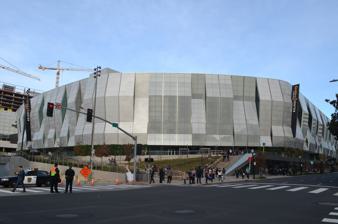
Building: Golden 1 Center
Country: United States of America
Year built: 2016
Arena in California, United States Golden 1 Center G1C The G1 Golden 1 Center in 2017 Golden 1 Center Location in Sacramento Show map of Sacramento, California Golden 1 Center Location in California Show map of California Golden 1 Center Location in the United States Show map of the United States Address 500 David J. Stern Walk Location Sacramento, California , U.S. Coordinates 38°34′49.3″N 121°29′58.6″W / 38.580361°N 121.499611°W / 38.580361; -121.499611 Public transit Sacramento Regional Transit District : Gold Line Blue Line Green Line at St. Rose of Lima Park Owner City of Sacramento Operator Sacramento Kings LP, LLC Capacity Basketball : 17,608 Concerts : 19,000 Field size 779,200 sq ft (72,390 m 2 ) Construction Broke ground October 29, 2014 Opened September 30, 2016 Construction cost US$558.2 million ($709 million in 2023 dollars ) Architect AECOM Mark Dziewulski Architect Project manager ICON Venue Group Structural engineer Thornton Tomasetti /Buehler & Buehler Geocon Consultants, Inc. (geotechnical engineer) Services engineer Henderson Engineers, Inc. General contractor Turner Construction Tenants Sacramento Kings ( NBA ) (2016–present) Website golden1center .com Golden 1 Center is an indoor arena in downtown Sacramento, California , United States. It sits partially on the site of the former Downtown Plaza shopping center. The publicly owned arena is part of a business and entertainment district called Downtown Commons (DoCo) , which includes a $250 million 16-story mixed-use tower. The arena, which replaced ARCO Arena as the home of the Sacramento Kings of the National Basketball Association , hosts concerts, conventions and other sporting and entertainment events. Capacity is expandable to about 19,000 to accommodate concert audiences. 34 luxury suites were sold to include all events year-round . Suite partners have access to three exclusive clubs on the premium level including two skyboxes that overlook the concourse and have a direct view of the outside. In addition to the luxury suites, there are 48 loft-style suites. History As part of the successful effort to keep the Kings in Sacramento , an ownership group led by Vivek Ranadivé purchased the majority stake in the team from the Maloof family , with the city agreeing to partner with the Kings to build a new arena by 2016. Construction began October 29, 2014. Turner Construction , known in the Sacramento area for having built Terminal B at Sacramento International Airport and other projects, was the construction manager for the new arena. The Kings' previous owners, led by the Maloof family, first proposed a downtown arena in 2012. The arena's estimated cost was $391 million. The City of Sacramento would have paid $255.5 million, the Kings would have contributed $73.25 million, and AEG was going to contribute $58.75 million. Inside of Golden 1 Center during a Kings game The Kings decided to name the street leading to the front door of the arena in honor of former NBA Commissioner David Stern, whose persistent, decades-long efforts helped keep the franchise in Sacramento. Officially, the address of Golden 1 Center is 500 David J. Stern Walk. The arena's first concert was held on October 4, 2016, with a two-night concert held by Paul McCartney on his One on One tour. Financing The Sacramento City Council voted approval of public financing and other terms on May 20, 2014. The total cost of Golden 1 Center was once estimated to be $507 million. The Sacramento Kings contributed approximately $284 million and the City of Sacramento contributed approximately $223 million. The City of Sacramento financed its contribution through the sale of bonds ($212 million) and parking and economic development funds ($11 million). Construction costs of the new Golden 1 Center increased to $534.6 million due to a change in the seating configuration that moved hundreds of seats to the lower bowl and closer to the basketball court and additional features. Design Golden 1 Center reflects the fabric of Northern California by utilizing regionally sourced materials that range from glass to recycled aluminum to potentially precast concrete, composed of sand from San Benito and rocks of Sierra limestone that reflect the colors of the region. Additionally, Golden 1 Center utilizes only FSC -certified wood, an international standard of quality and responsible forest management. A rooftop solar array, installed by Solar Power Inc. at a cost of $2.5 million, generates up to 1.2 megawatts, augmented by an 11 megawatt solar field in nearby Rancho Seco operated by the Sacramento Municipal Utility District (SMUD). Installing solar power is part of the Sacramento Kings ownership's goal to have its new sports and entertainment center be the most technologically advanced arena in the country, and that includes being efficient and using renewable energy . The arena earned LEED Platinum certification in late September 2016. Along with the architectural design, a number of artworks were permanently installed, with works from local artists such as Phil America and Gale Hart and internationally recognized artist Jeff Koons . A unique fan tradition was born on the arena in 2022. For the season , 4 massive, purple-lit laser beams were installed in the grand entrance of the arena, meant to be lit everytime the Kings garnered a victory, either at home or away. The intense beams can be seen from miles away, and have received significant fan support. Chants of " Light the Beam !" have become common ahead of Kings wins, with the hashtag #LightTheBeam becoming popular within the Kings' social media presence after every win. Technology The main videoboard, to be hung over center court, is 84 feet (26 m) long, 10 feet (3.0 m) shorter than the basketball court below. Developed in partnership with Panasonic Corp. of North America, it consumes more than 6,100 square feet (570 m 2 ) and is currently the second largest screens in the NBA . The main screens are 44 feet (13 m) wide by 24 feet (7.3 m) tall, crowned by 6 foot (1.8 m) tall message boards, and broadcast in 4K Ultra HD . In addition to the main scoreboard, two 25-foot (7.6 m) tall video screens welcome fans as they walk through the arena's main entrance facing the public plaza, and another 600 HD displays broadcast the game to fans gathered in concourses, clubs and suites, Over 1,500 feet (460 m) of LED ribbon boards were installed throughout the arena bowl. According to a Kings news release, the arena is “the world’s most connected indoor sports and entertainment venue" as the result of a multi-year deal with Comcast to provide “fully redundant transport facilities and two 100-gigabit ethernet dedicated internet circuits” at the facility. Free wi-fi connections at the arena, provided by Ruckus Networks , will be 17,000 times faster than the average home network. The connection will extend into the plaza surrounding the arena. As an example of its bandwidth, the team said the network will be able to handle more than 225,000 posts on Instagram every second. A rooftop platform with light pipes can be programmed by local artists and used to convey events in the arena to the public through visually appealing light shows. Naming rights On June 16, 2015, Sacramento-based Golden 1 Credit Union acquired naming rights for the arena at a cost of $120 million over 20 years, with an average annual value at $6 million, making it one of the largest naming rights deals for a single-tenant NBA arena. Accessibility and transportation It is estimated that 10–15% of visitors will walk, bike or take public transportation to Golden 1 Center events. More than 13,500 parking spaces exist within ½ mile of the arena. Sacramento Regional Transit (RT) has five light rail stations in the vicinity, with the closest at 8th & K (also known as St. Rose of Lima Park Station). The Sacramento Valley Station , located at 4th and I Streets, offers Amtrak trains, RT trains and buses, and taxi service. Notable events Wrestling WWE has held multiple events at Golden 1 Center including No Mercy in 2016 and Hell in a Cell in 2019. The venue also hosts Raw and SmackDown as well. AEW held the post- Revolution Dynamite episode (and Rampage tapings as well) on March 8, 2023. Mixed martial arts On December 17, 2016, UFC on Fox: VanZant vs. Waterson took place at Golden 1 Center and marked the first MMA event held within the arena. Bull riding Since 2017, the Professional Bull Riders (PBR) have held an annual Built Ford Tough Series event at Golden 1 Center. Prior to 2017 the event was held at the Sleep Train Arena (an event which began in 2005). Basketball Professional The Sacramento Kings began using the arena since the 2016–2017 NBA season. The Kings' first game at the arena was on October 10, 2016, against Maccabi Haifa B.C. in a preseason game, winning 135–96. Their first regular-season game at the arena was on October 27, 2016, as the Kings lost to the San Antonio Spurs , 102–94. College The National Collegiate Athletic Association (NCAA) announced Sacramento as a host city for the first and second rounds of the 2017 NCAA Division I men's basketball tournament on March 17 and 19, 2017. The arena hosted the first and second rounds of the NCAA Division I men's basketball tournament in 2023. Sacramento was also selected to host the regionals of the NCAA Division I women's basketball tournament in 2026. High school The arena has been home to the California Interscholastic Federation (CIF) High School Basketball State Championships since 2017. Concerts Politics The winter 2020 legislative session of the California State Legislature was conducted at Golden 1 Center to facilitate social distancing during the COVID-19 pandemic . References